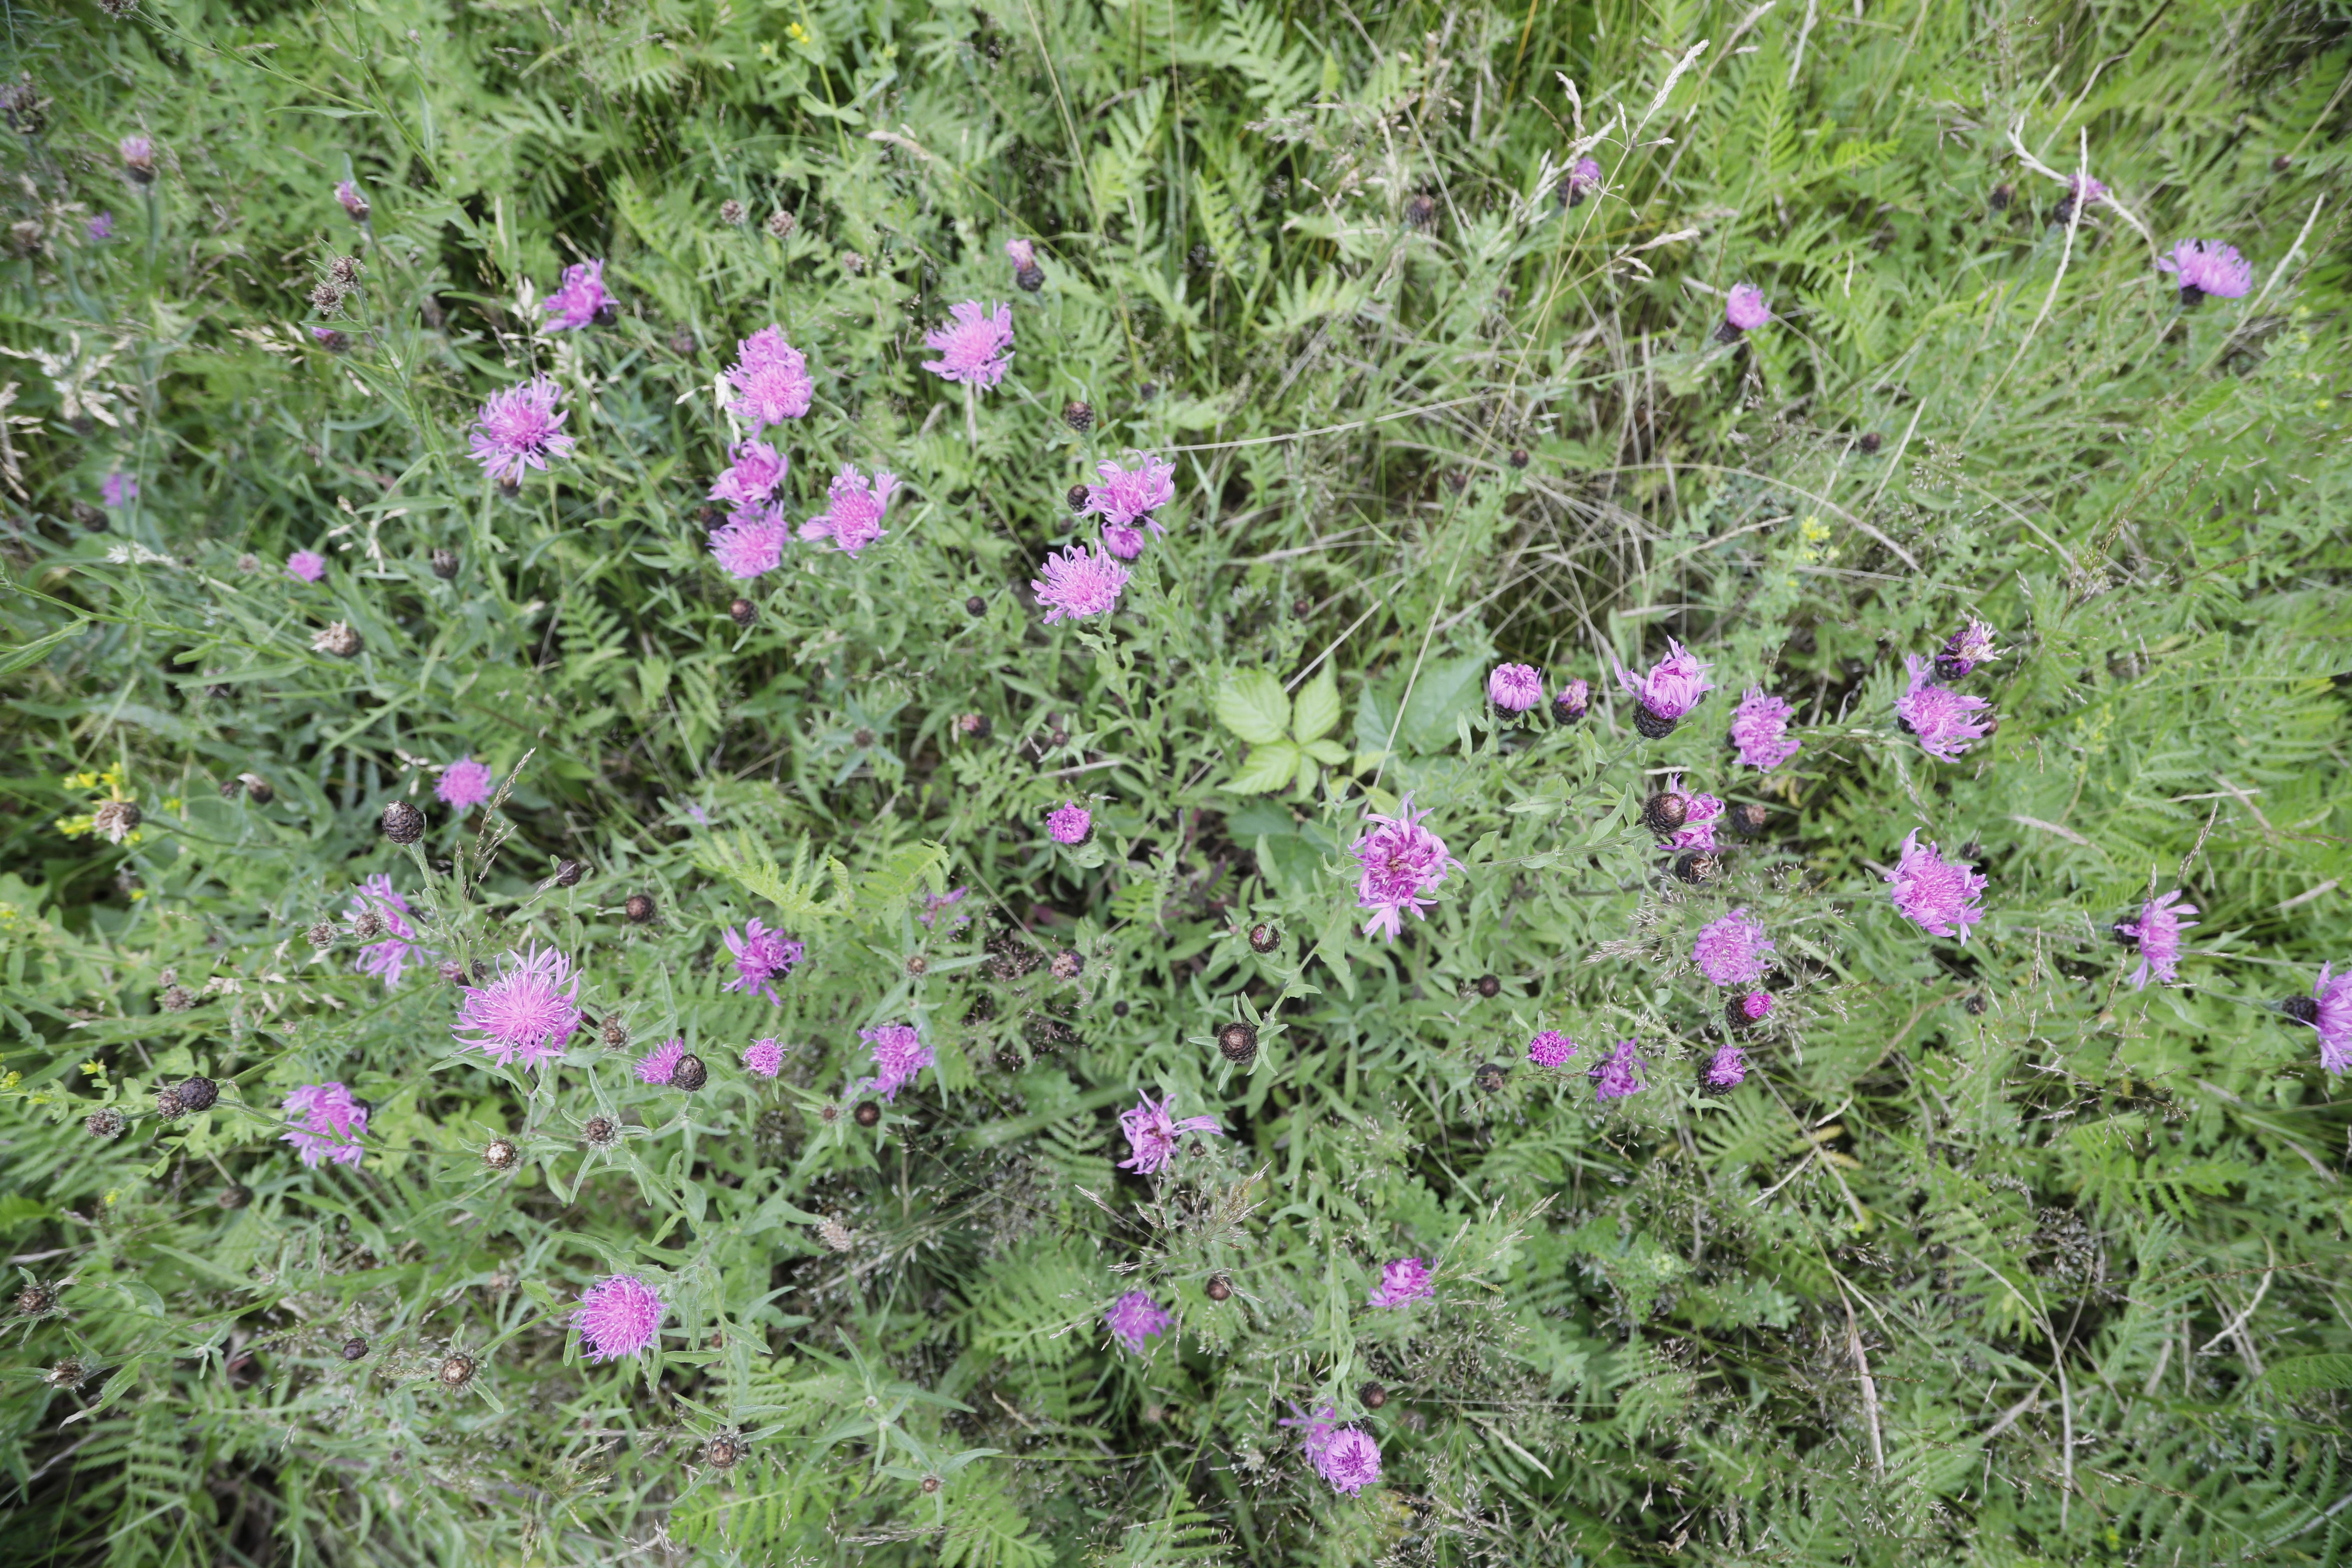
Plant species: Centaurea jacea